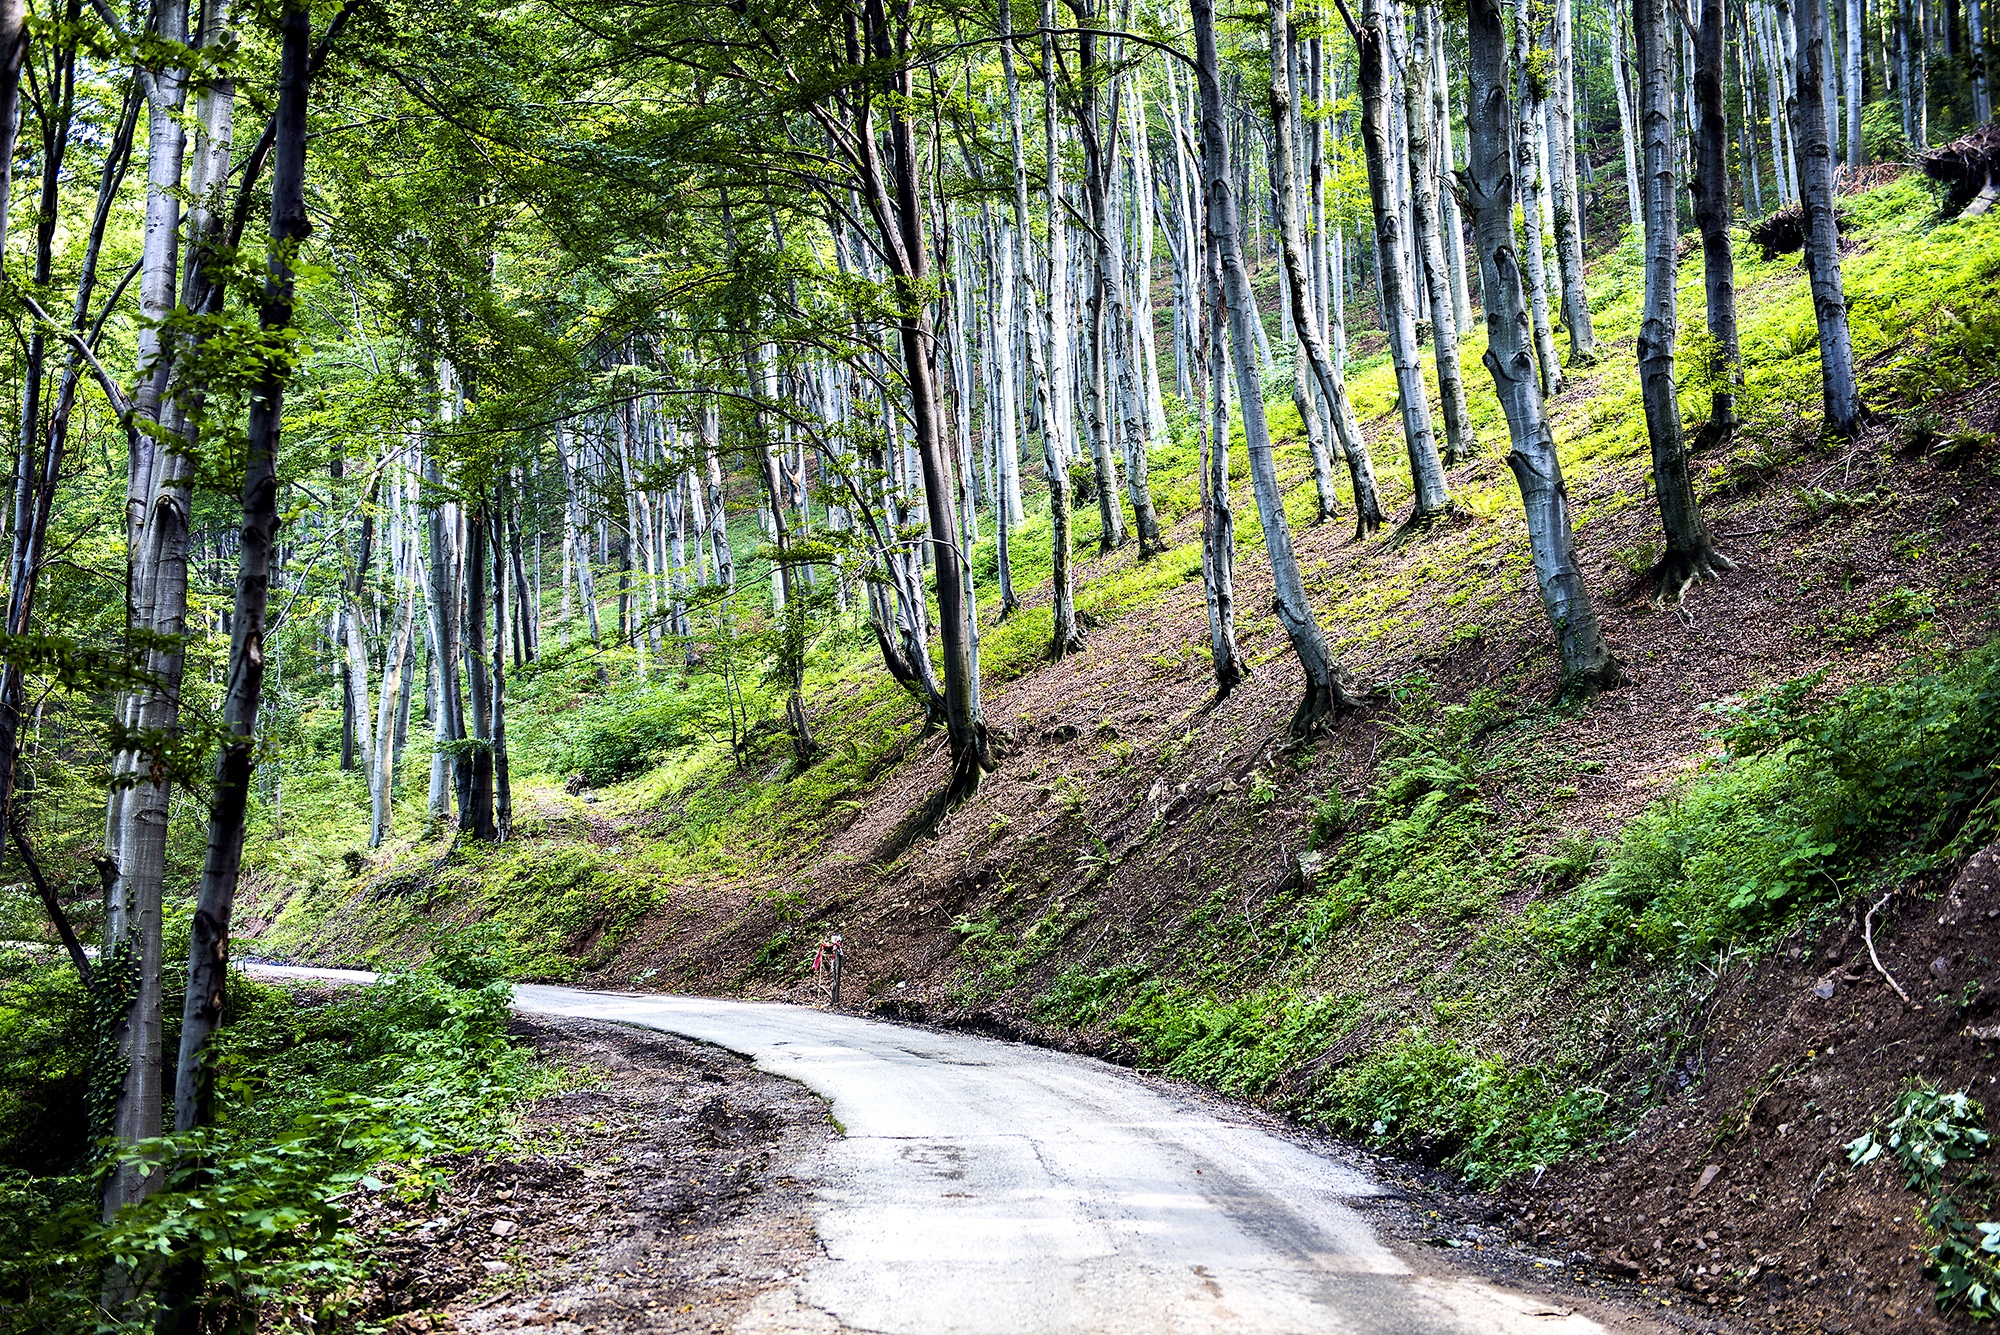
landscape, tree, nature, forest, outdoor, wilderness, mountain, plant, road, trail, countryside, leaf, fall, environment, stream, spring, green, jungle, natural, autumn, scenery, soil, season, outdoors, woods, deciduous, woodland, habitat, ecosystem, biome, old growth forest, natural environment, woody plant, temperate broadleaf and mixed forest